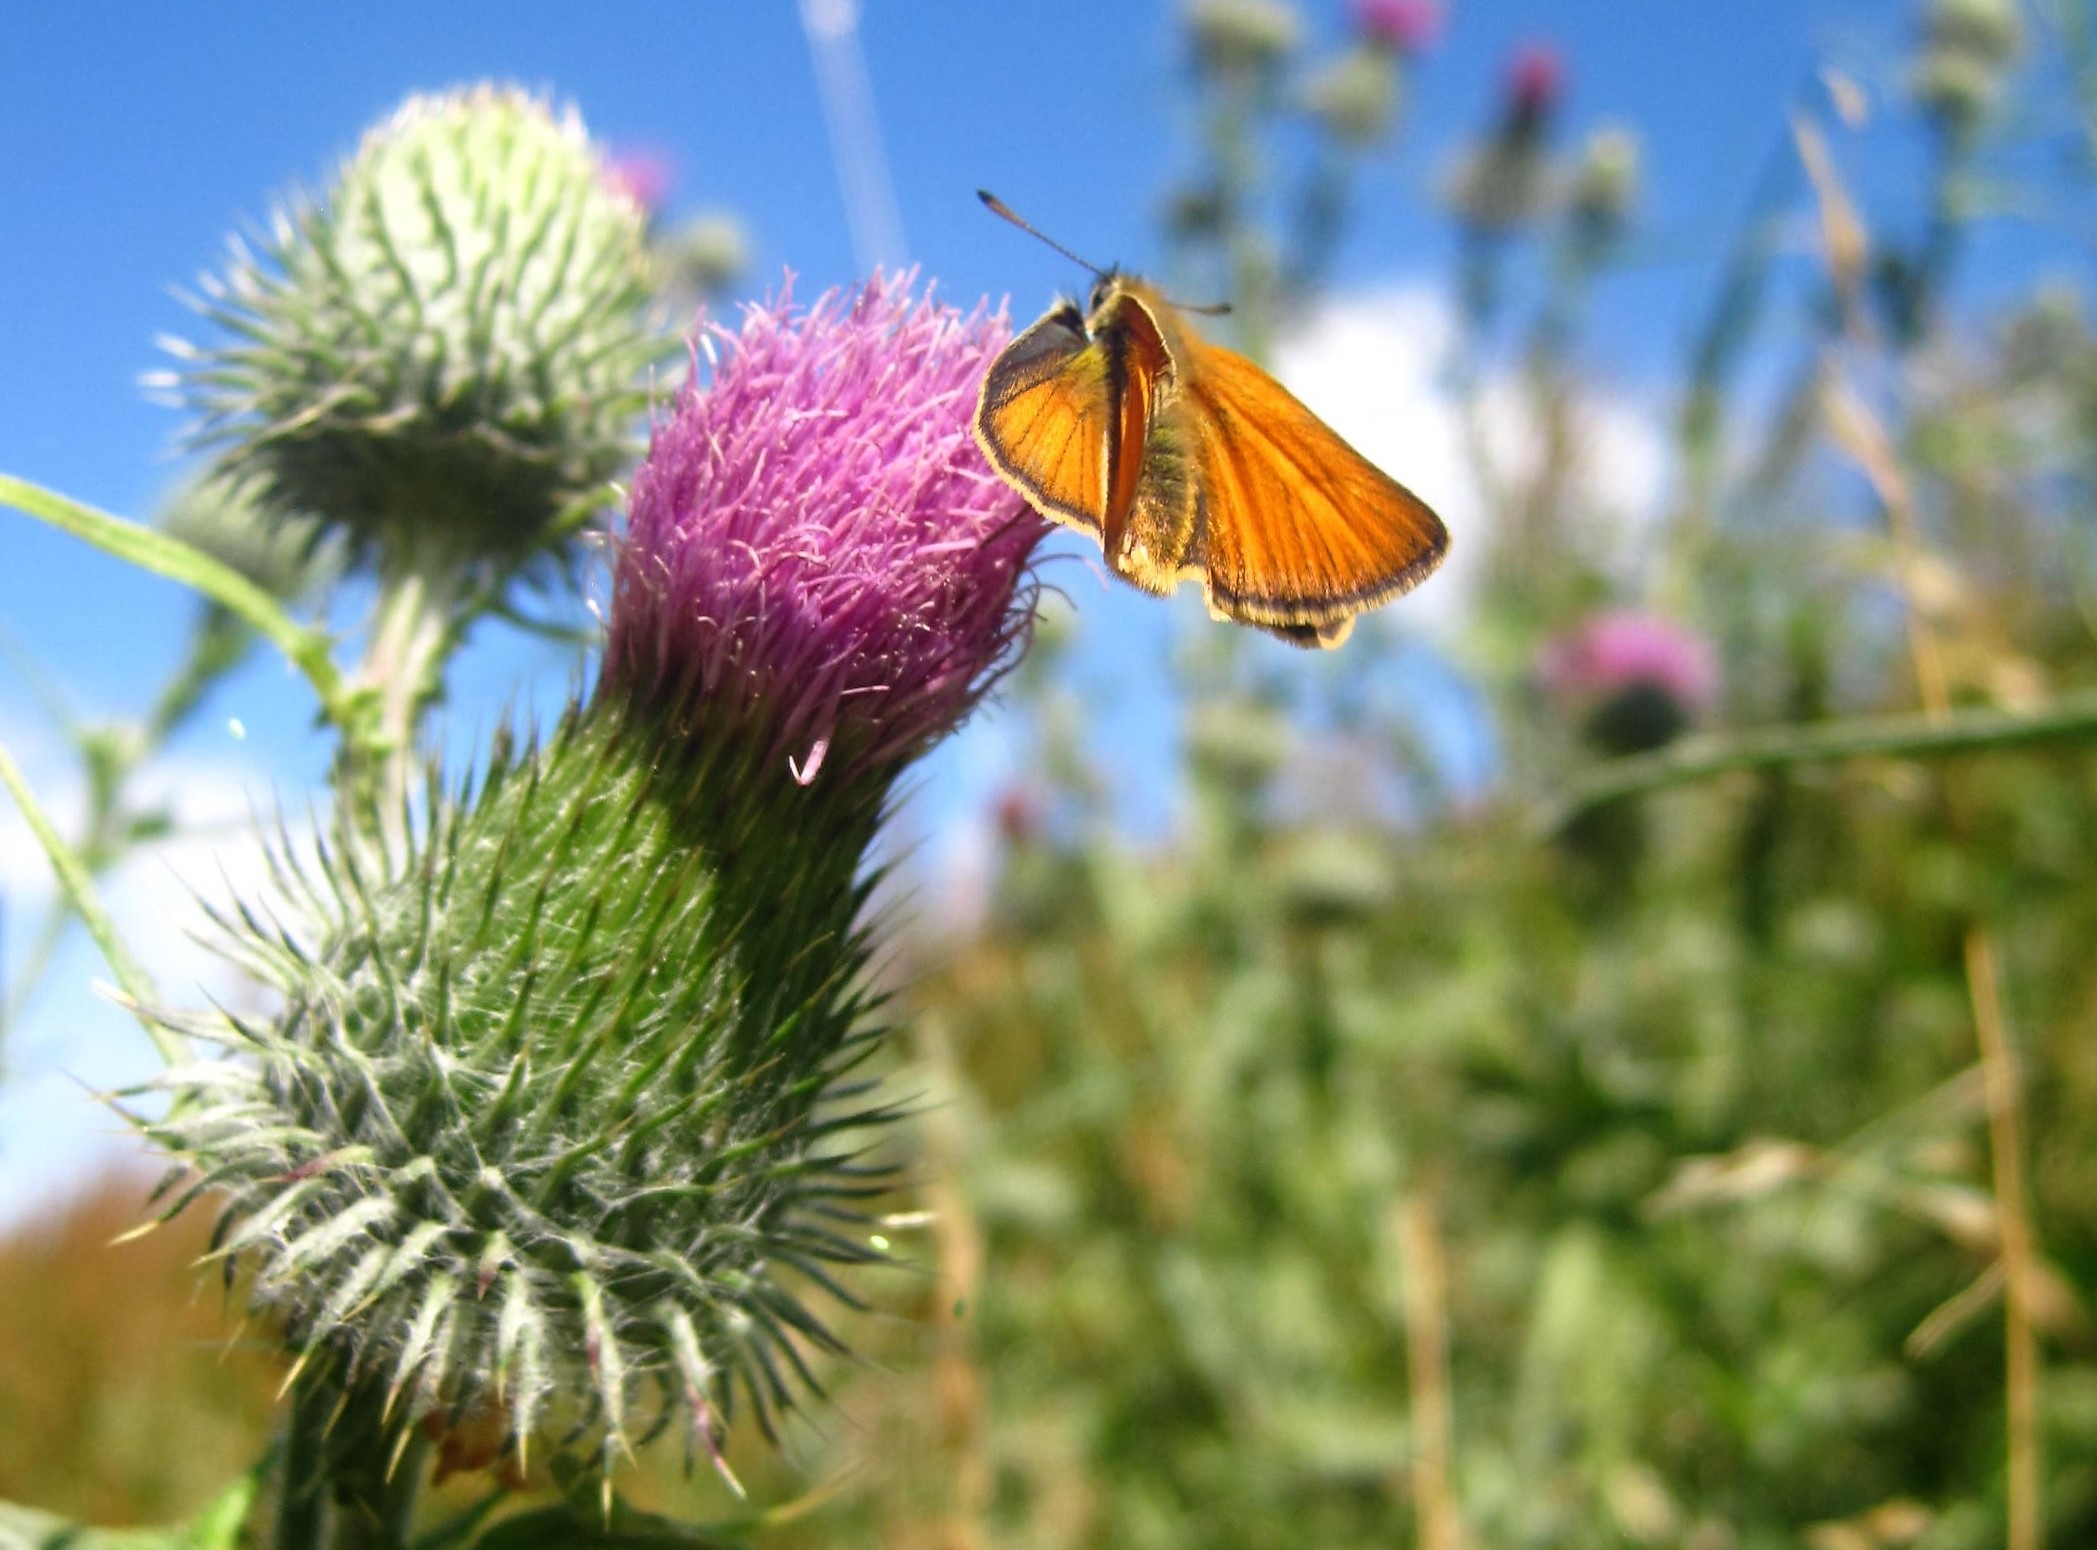
nature, grass, plant, field, meadow, prairie, flower, purple, animal, summer, insect, brown, botany, butterfly, close, flora, fauna, invertebrate, wildflower, thistle, time of year, nectar, flight insect, flower and butterfly, macro photography, diestel, cottage garden, flowering plant, daisy family, thistle flower, brownish, brown butterfly, large skipper, falter at kratzdistel, thistle bud, nectar plant, futterpflanze for caterpillars, land plant, moths and butterflies